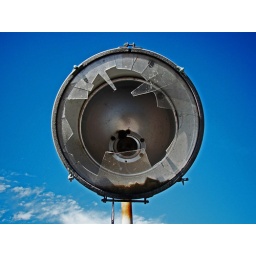
Broken lamp under blue sky.jpg